Sterling submachine gun

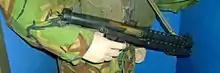
A Sterling submachine gun in the Imperial War Museum

The Sterling submachine gun is constructed entirely of steel and plastic and has a shoulder stock that folds underneath the weapon. There is an adjustable rear sight, which can be flipped between 100 and 200 yard settings. Although of conventional blowback design firing from an open bolt, there are some unusual features: for example, the bolt has helical grooves cut into the surface to remove dirt and fouling from the inside of the receiver to increase reliability. There are two concentric recoil springs which cycle the bolt, as opposed to the single spring arrangement used by many other SMG designs. This double-spring arrangement is intended to give improved reliability when firing 9mm ammunition types other than the British '2Z' standard, which typically have different propellant charges and bullet weights.